Philippines at the 2020 Winter Youth Olympics

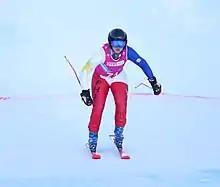
Ana Wahleithner

Philippines has qualified 1 athlete. Ana Noelle Wahleithner is the first ever female athlete to qualify and represent the Philippines in the Winter Youth Olympics.